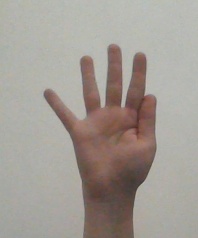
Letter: sheen